Duarte Galvão

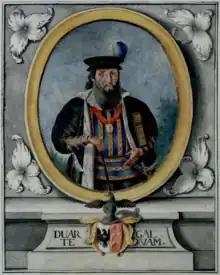
Galvão depicted in his "Chronica"

Duarte Galvão (1435/1440 – 9 June 1517) was a Portuguese courtier, diplomat and chronicler.